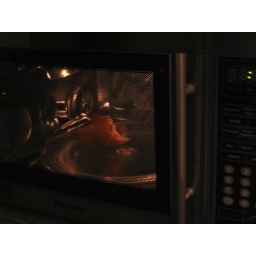
fried chicken in the microwave